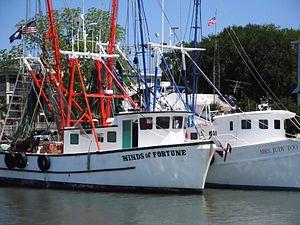
Mount Pleasant est une ville du comté de Charleston en Caroline du Sud, aux États-Unis. C'est la quatrième plus grande municipalité de l'État, et pendant plusieurs années, l'une des plus dynamiques, doublant sa population entre 1990 et 2000. Cette dernière était de 67 843 au recensement de 2010 fut estimée en 2014 à 77 796. Le pont Arthur Ravenel, une autoroute à huit voies qui a fut achevé en 2005, enjambe la rivière Cooper et relie Mount Pleasant avec la ville de Charleston.